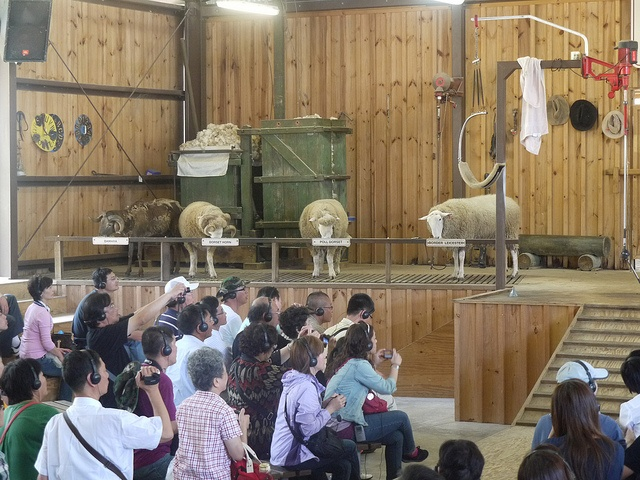
A group of people standing next to each other in front of sheep.
Three white sheep sitting on a wooden stage in front of a crowd.
Four sheep are on a stage and a crowd of people are watching while taking pictures or filming.
People in the audience are watching sheep on a stage.
People with headphones on looking at a stage with sheep on it.